Redones

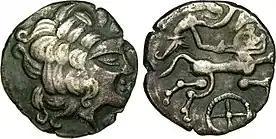

The Redones or Riedones (Gaulish: "Rēdones", later "Riedones", 'chariot- or horse-drivers') were a Gallic tribe dwelling in the eastern part of the Brittany peninsula during the Iron age and subsequent Roman conquest of Gaul. Their capital was at Condate, the site of modern day Rennes.